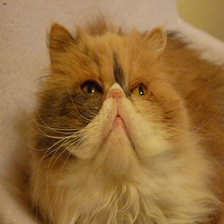
Species: cat
Breed: Persian